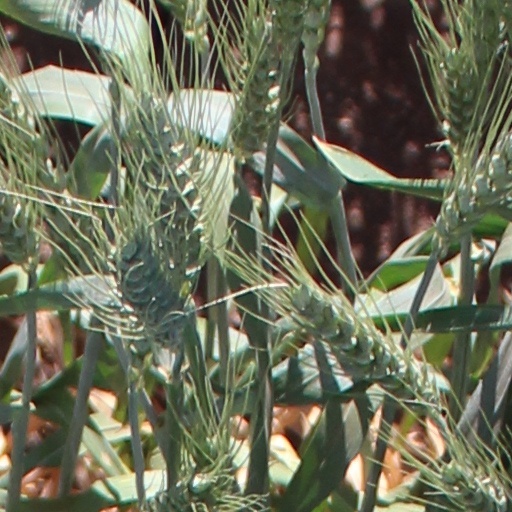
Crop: wheat